Ernest II, Duke of Saxe-Coburg and Gotha

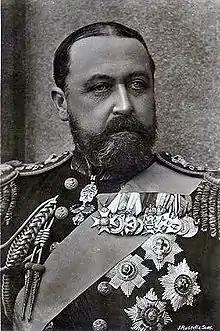
Ernest's heir-presumptive Prince Alfred, Duke of Edinburgh.

Later in his reign, Ernest's actions managed to continually anger his sister-in-law. Though Victoria loved Ernest because he was Albert's brother, she was displeased that Ernest was writing his memoirs, worrying about their contents mainly in regard to her dead husband. Despite their disputes, Ernest still met with Victoria and her family occasionally. In 1891, they met in France; Victoria's lady-in-waiting commented "the old Duke of Saxe-Coburg-Gotha has been here today with his wife. He is the Prince Consort's only brother and an awful looking man, the Queen dislikes him particularly. He is always writing anonymous pamphlets against the Queen and the Empress Frederick, which naturally creates a great deal of annoyance in the family".